Keenan Hall

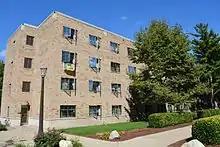
The south entrance to Keenan Hall, directly across from Zahm Hall, one of its rivals

Traditionally, the rival dorm of Keenan has always been the twin dorm Stanford Hall, with whom Keenan shares its chapel. The annual inter-hall football match is called "Battle for the Chapel". Keenan is very active in sports, especially in interhall leagues. In recent times the main rival of Keenan has been Zahm Hall. Residents of Keenan and Zahm have a long history of pranks and feuds, but due to Zahm Hall being discontinued, the rivalry no longer exists and the main rivalry remains with Stanford Hall.